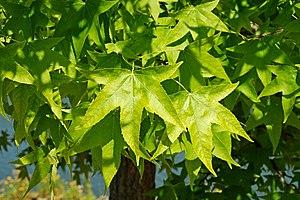
Belgique - Brabant wallon - Ottignies-Louvain-la-Neuve - Lac de Louvain-la-Neuve - Copalme
Le lac de Louvain-la-Neuve est un lac artificiel situé à Louvain-la-Neuve, section de la ville belge d'Ottignies-Louvain-la-Neuve, en Brabant wallon.